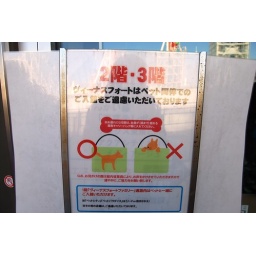
dogs must stay in shopping bags